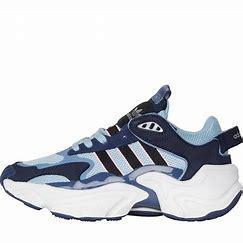
Brand: Adidas
Model: Magmur Runner